Parnassius smintheus

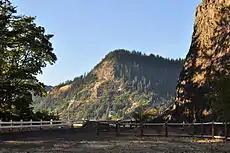
Habitat, Mitchell Point

The range of the butterfly is based primarily in the Rocky Mountains, which spans Canada and the United States. This includes the mountainous areas of Yukon, Alaska, and British Columbia in Canada, and as far south as New Mexico in the United States.